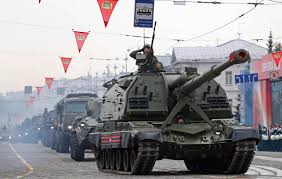
Label: 2S19_MSTA